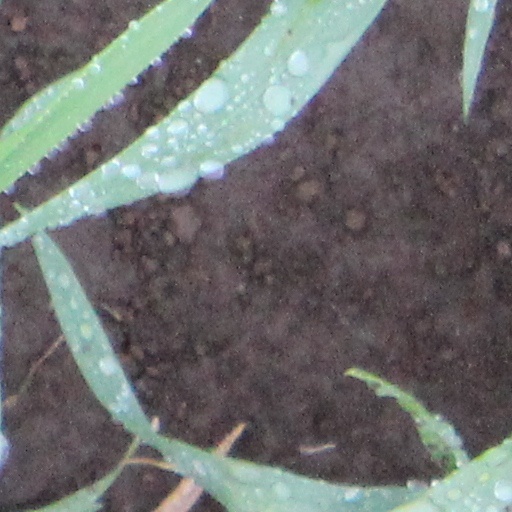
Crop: wheat